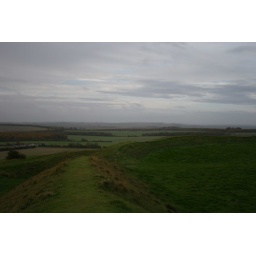
near site of uffington castle- white horse hill